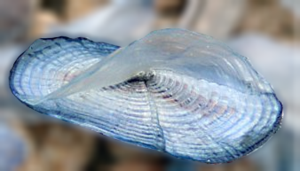
Bidevindssejler
Bidevindssejler er en slægt af smågopler der lever på overfladen af åbent hav. De eksisterer i det meste af verden. Der er kun en enkelt art i slægten. Det er et polypdyr. De er sjældent mere en 7 centimeter lange. Deres farve er ofte mørkeblå, med et stift sejl på toppen som bruges til fange vinden. Tilsvarende med andre vandmand lever de primært af plankton som de fanger via tentagler, som der hos bidevindsejlere befinder sig lige nede under vanoverfladen. Deres tentaglers gift er dog harmløs over for mennesker, det er dog stadig en god ide at undgå at røre sit ansigt eller øjne efter berørelse, da deres gift kan forsage kløe.